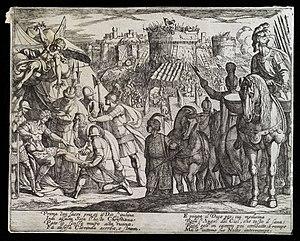
Les croisades du Moyen Âge sont des expéditions militaires organisées pour pouvoir mener le pèlerinage des chrétiens en Terre sainte afin d'aller prier sur le Saint-Sépulcre. À cette époque, elles sont d'ailleurs conçues comme une forme très particulière de pèlerinage, un « pèlerinage en armes ». Elles ont été prêchées par des papes, par des autorités spirituelles de l'Occident chrétien comme Bernard de Clairvaux, ou par des souverains comme Frédéric Barberousse.